Nivelle offensive

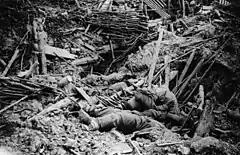

In 1962, Gerald Nicholson, the Canadian official historian, recorded German casualties and French casualties. Most of the new French Schneider tanks were destroyed by artillery fire. In 2005, Doughty quoted figures of casualties on the Aisne from of whom were killed, wounded and taken prisoner, the casualty rate being the worst since November 1914. From 16 April to 10 May the Fourth, Fifth, Sixth and Tenth armies took and The advance of the Sixth Army was one of the largest made by a French army since trench warfare began.